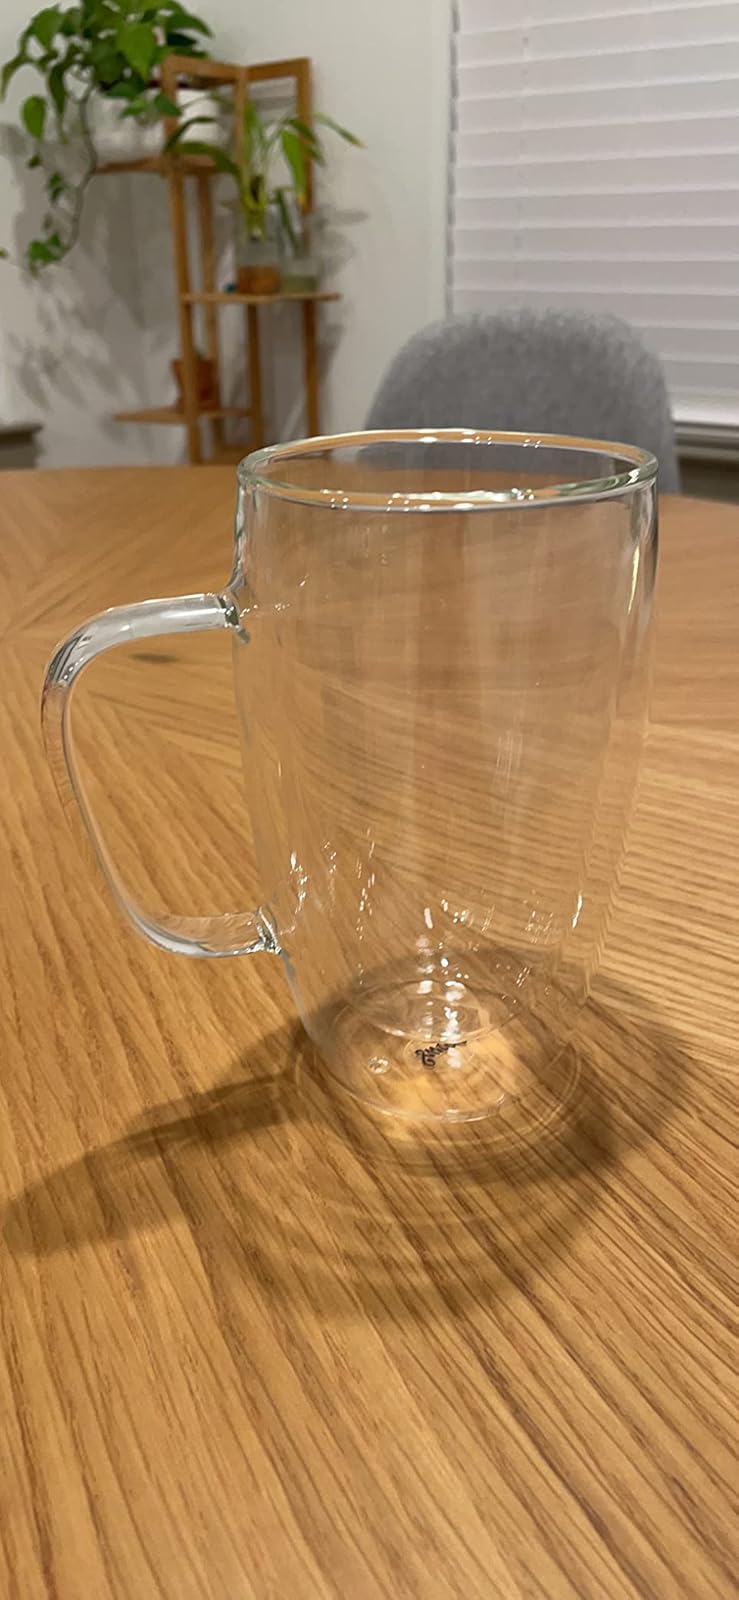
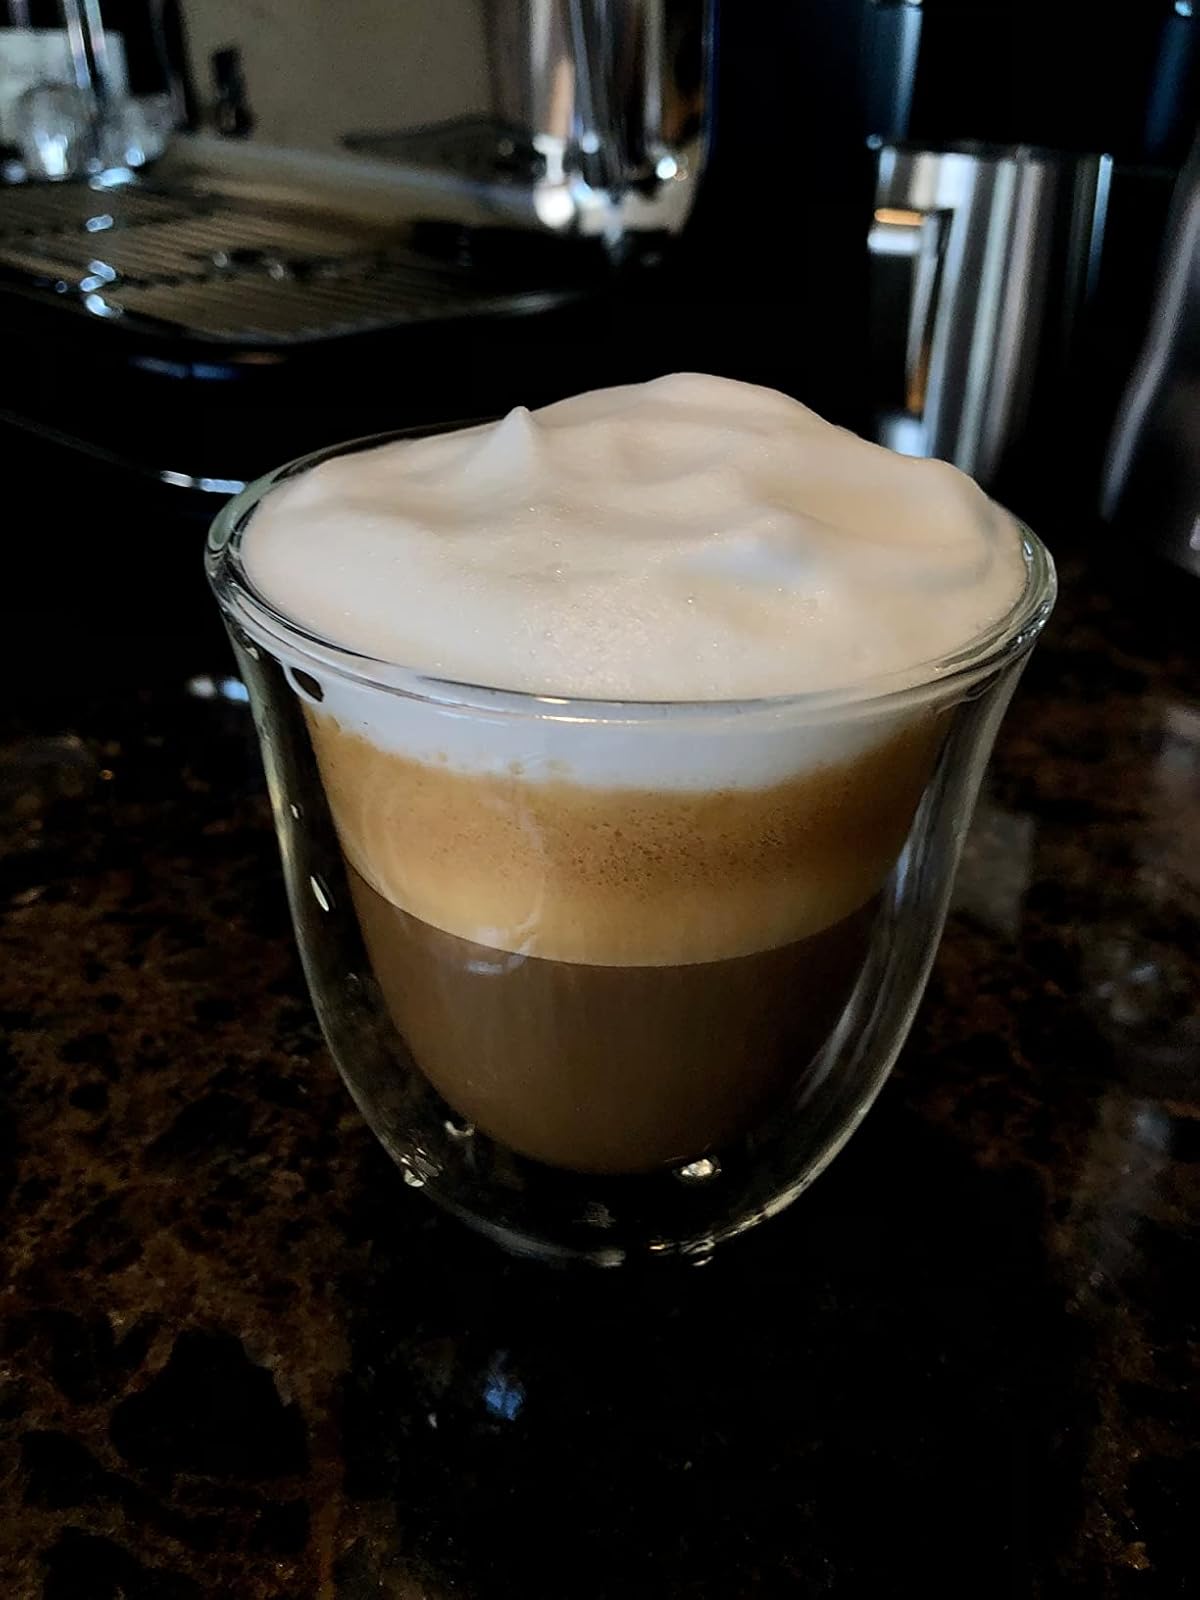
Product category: items_mug
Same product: no